Deepika Narayan Bhardwaj

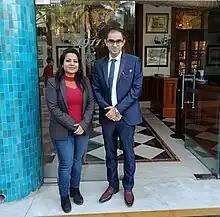
Deepika Bhardwaj with Dr. Edmond - global health physician at a meeting

Bhardwaj campaigns for the establishment of a National Commission for Men in India that would deal with men's issues including domestic violence and sexual assault.